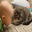
Label: cat